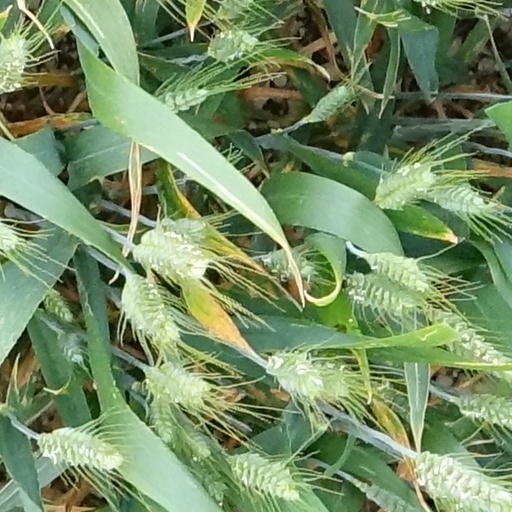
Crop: wheat